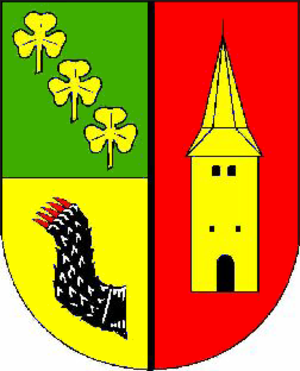
Staffhorst
Coat of arms of Staffhorst
Staffhorst er en kommune i amtet Siedenburg i Landkreis Diepholz i den tyske delstat Niedersachsen.